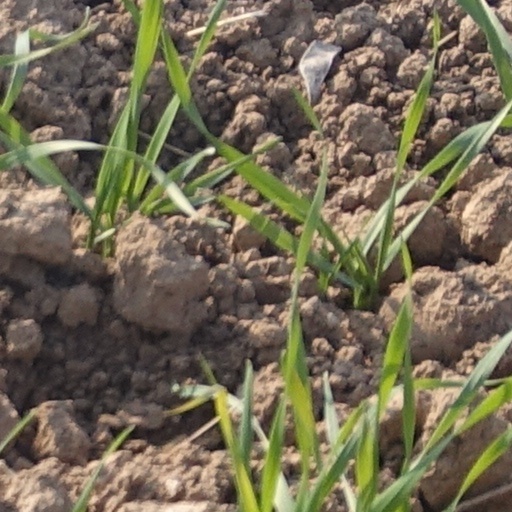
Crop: wheat